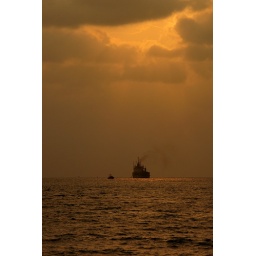
A ship sails into the sunset as a small boat crosses it in the other direction.